Shake It Off

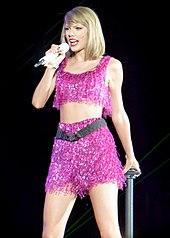
Taylor Swift wearing a pink crop top and skirt while performing on the 1989 World Tour

Swift premiered "Shake It Off" on television at the 2014 MTV Video Music Awards on August 24, 2014, with Kiki Wong on drums. She performed the song at the German Radio Awards on September 4. As part of promotion of "1989", she performed the song on television shows including "The X Factor UK" on October 12, "The X Factor Australia" on October 20, "Jimmy Kimmel Live!" on October 23, and "Good Morning America" on October 29. On October 27, 2014, the day of "1989" release, she performed the song as part of a mini-concert titled the ""1989" Secret Sessions", live broadcast by Yahoo! and iHeartRadio. She also played "Shake It Off" on music festivals including the iHeartRadio Music Festival on September 19, the We Can Survive benefit concert at the Hollywood Bowl on October 24, and the Jingle Ball Tour 2014 on December 5. At the after party for the 40th anniversary of "Saturday Night Live", Swift performed the song in an impromptu performance with Jimmy Fallon on backing vocals and Paul McCartney on backing vocals and bass guitar.